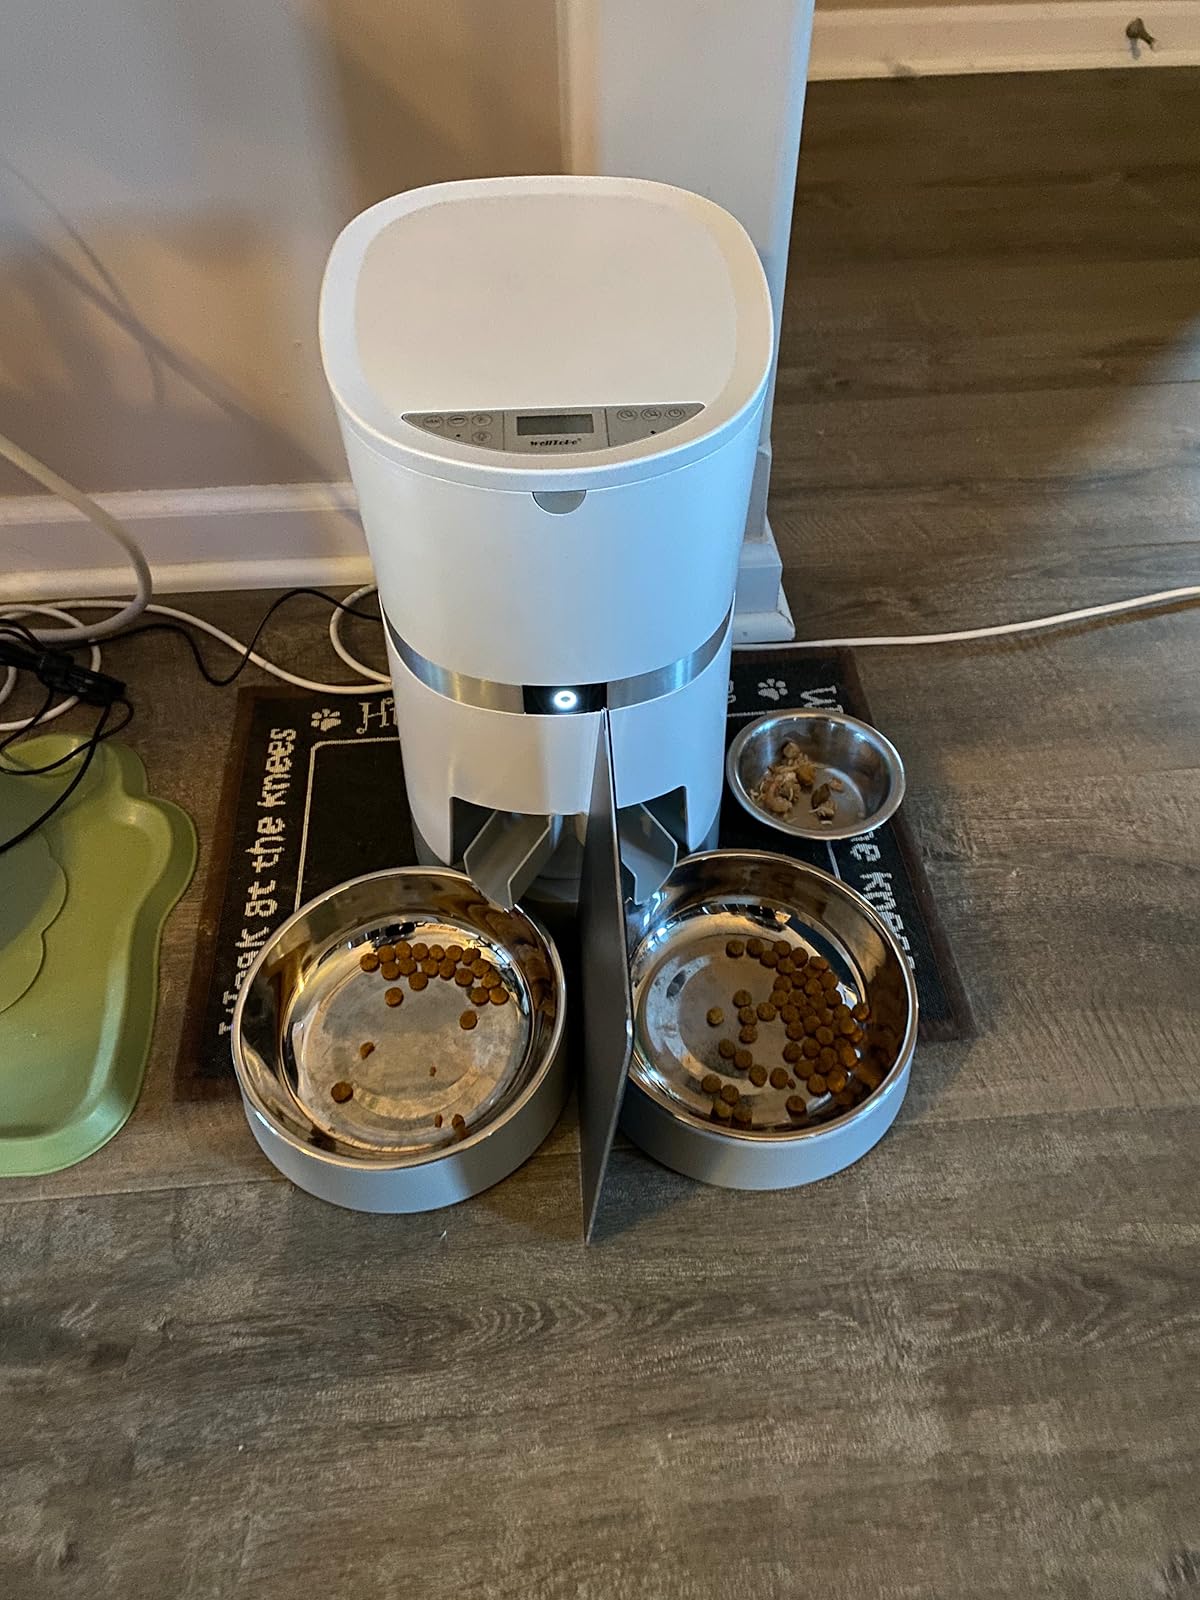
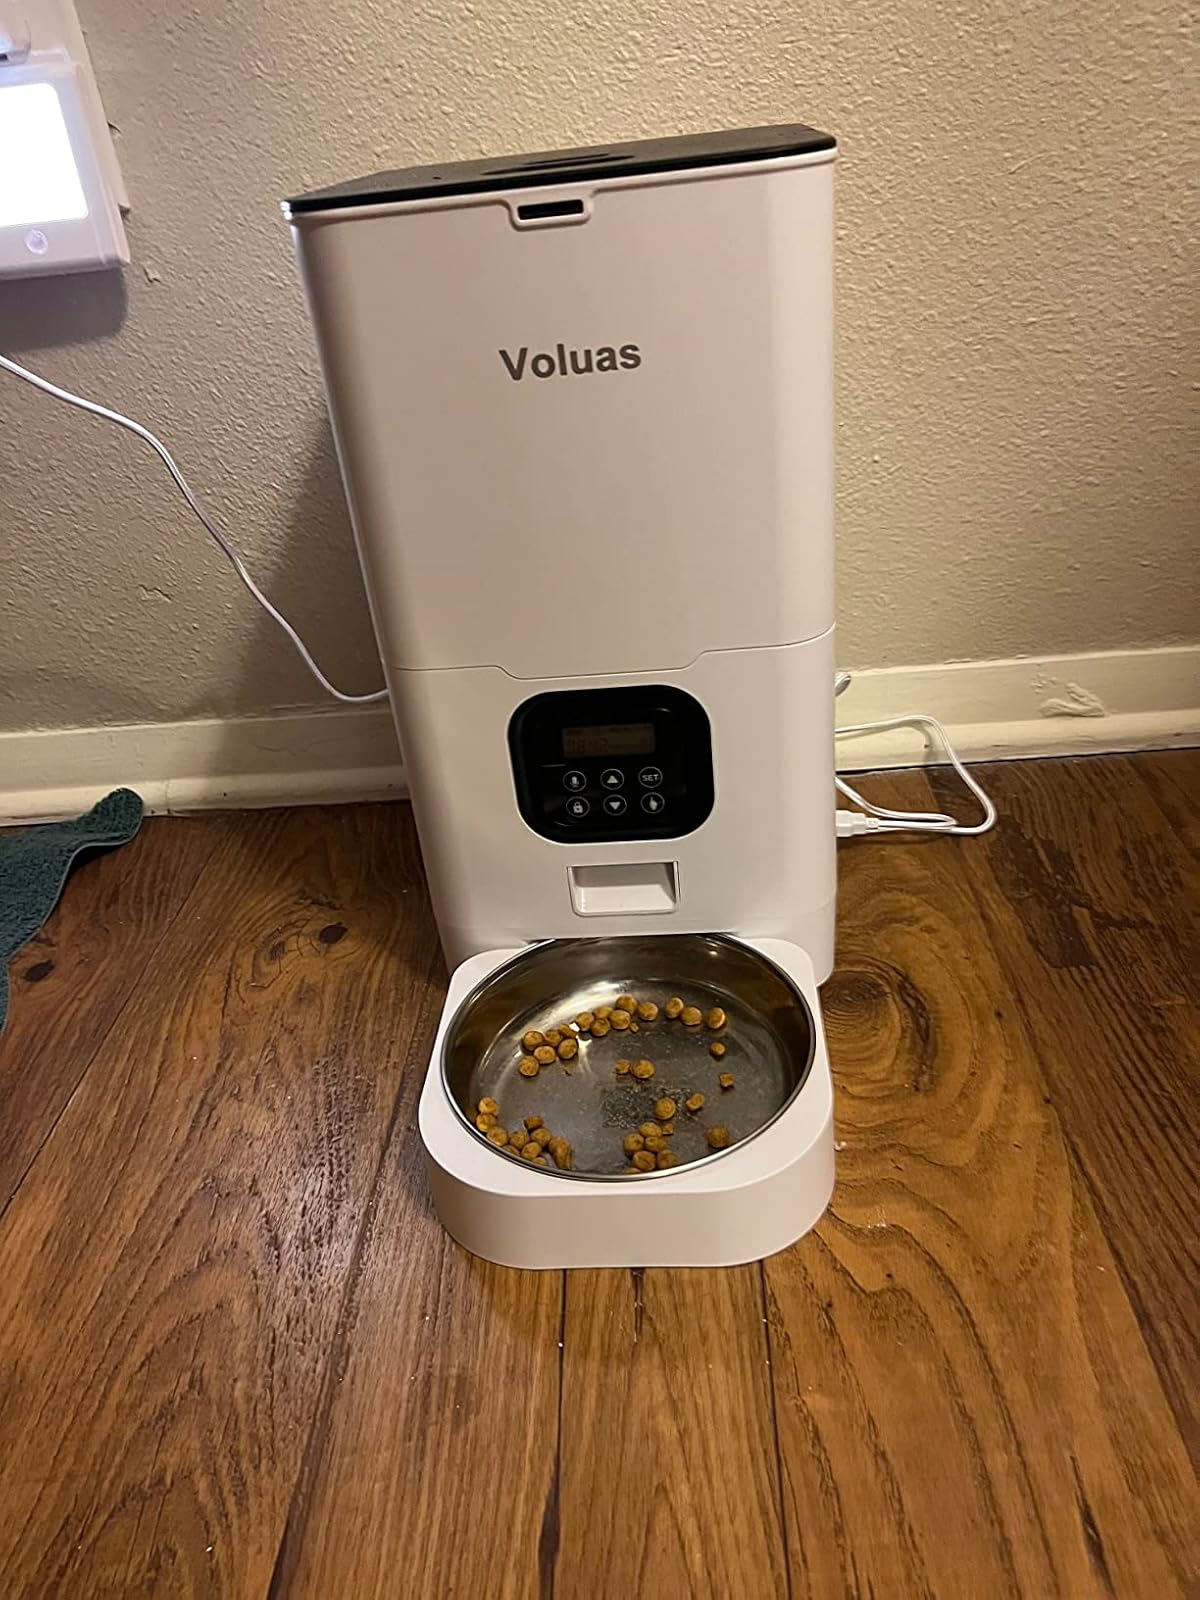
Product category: items_feeder
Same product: no